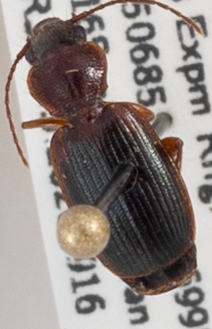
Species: Cymindis planipennis
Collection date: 2020-09-16
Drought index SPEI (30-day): -0.71
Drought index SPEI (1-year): -1.01
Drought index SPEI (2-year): -0.17